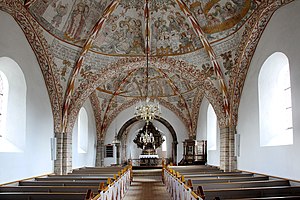
Sulsted Kirke
Sulsted Kirke er sognekirken i Sulsted i Vendsyssel.